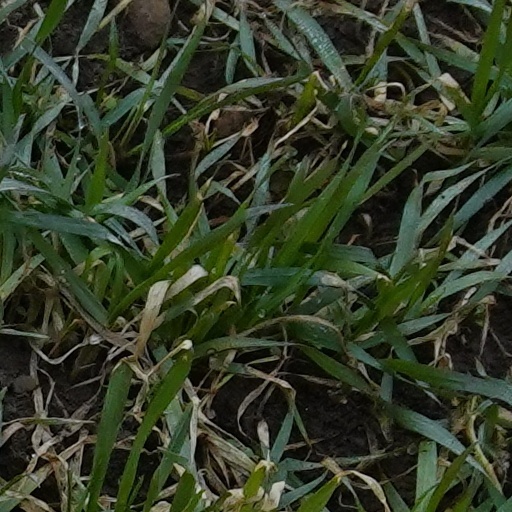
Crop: wheat